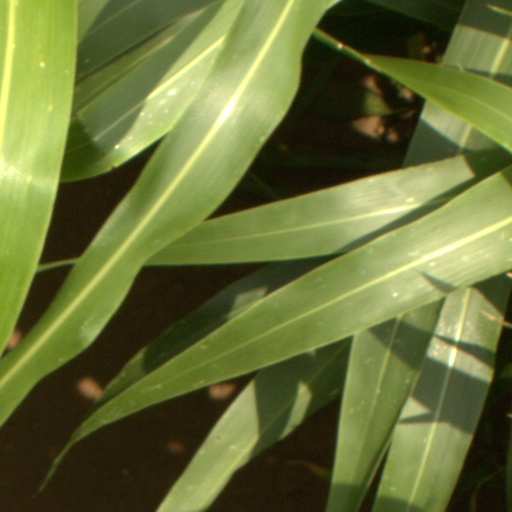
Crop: sorghum